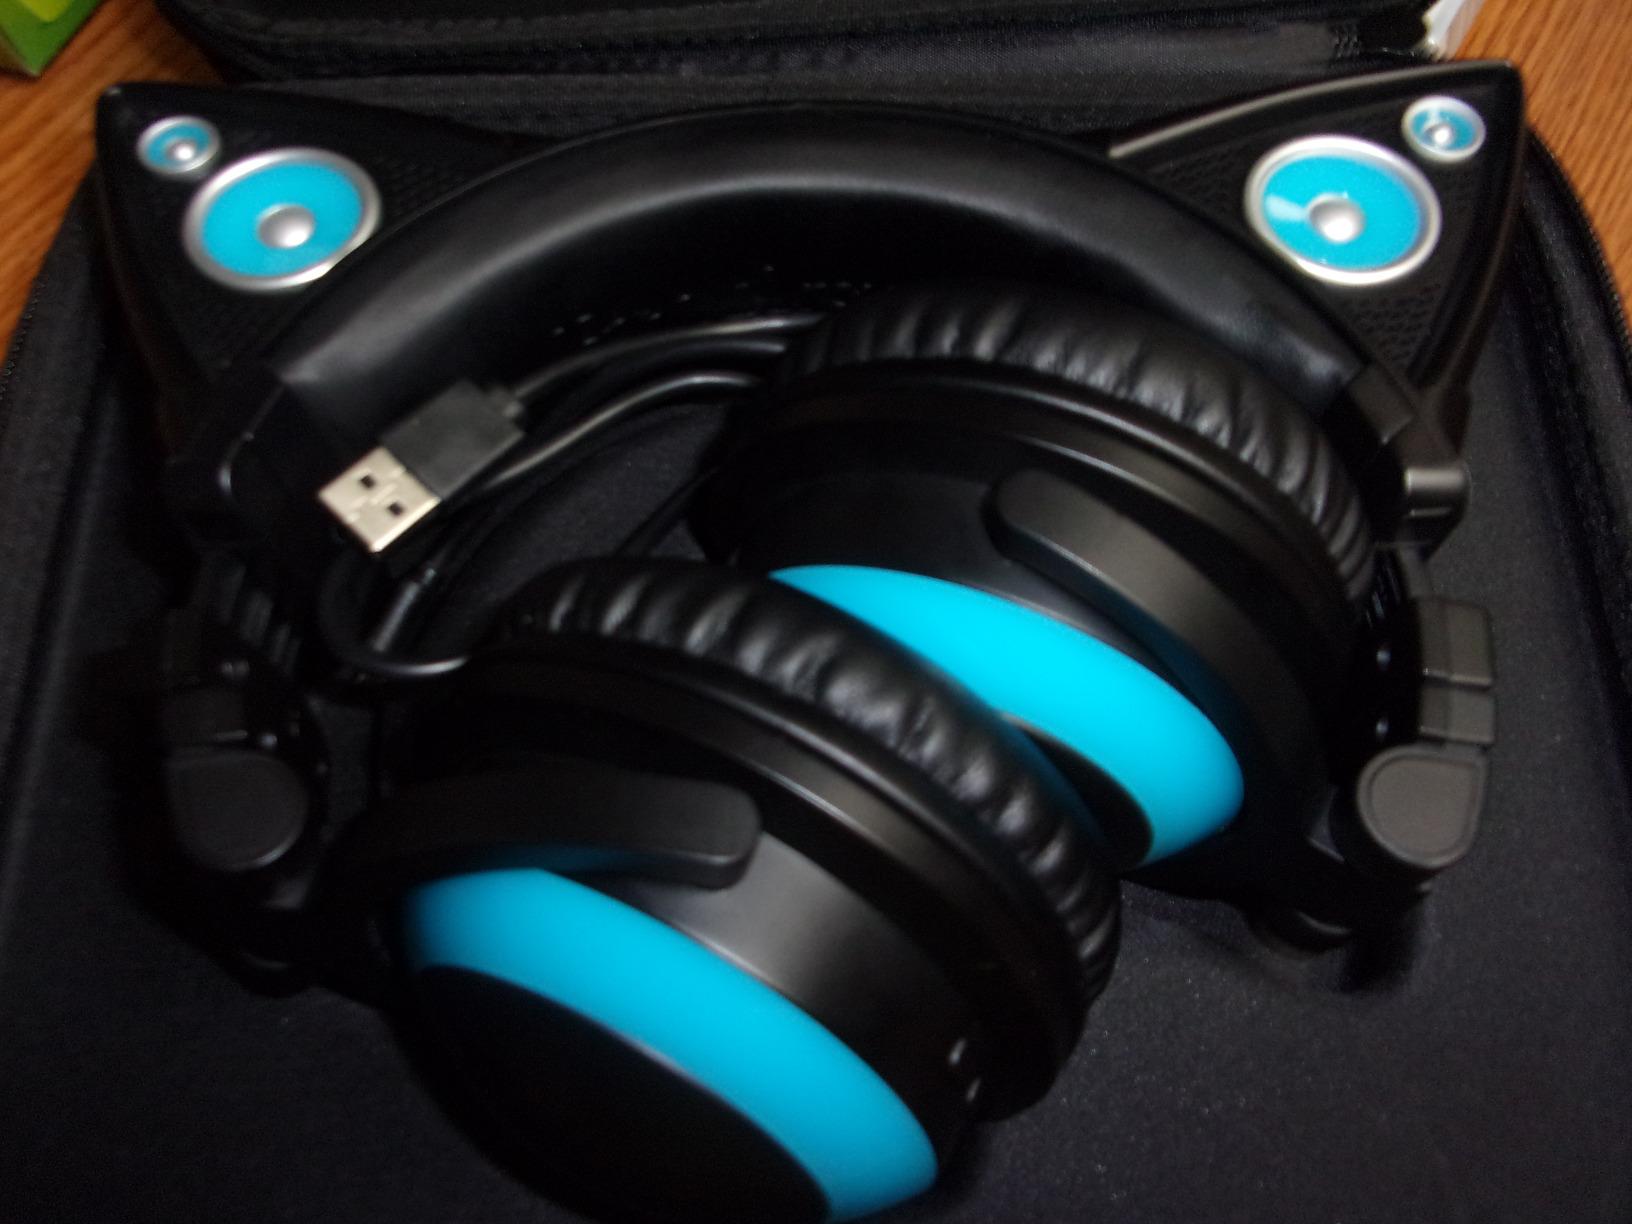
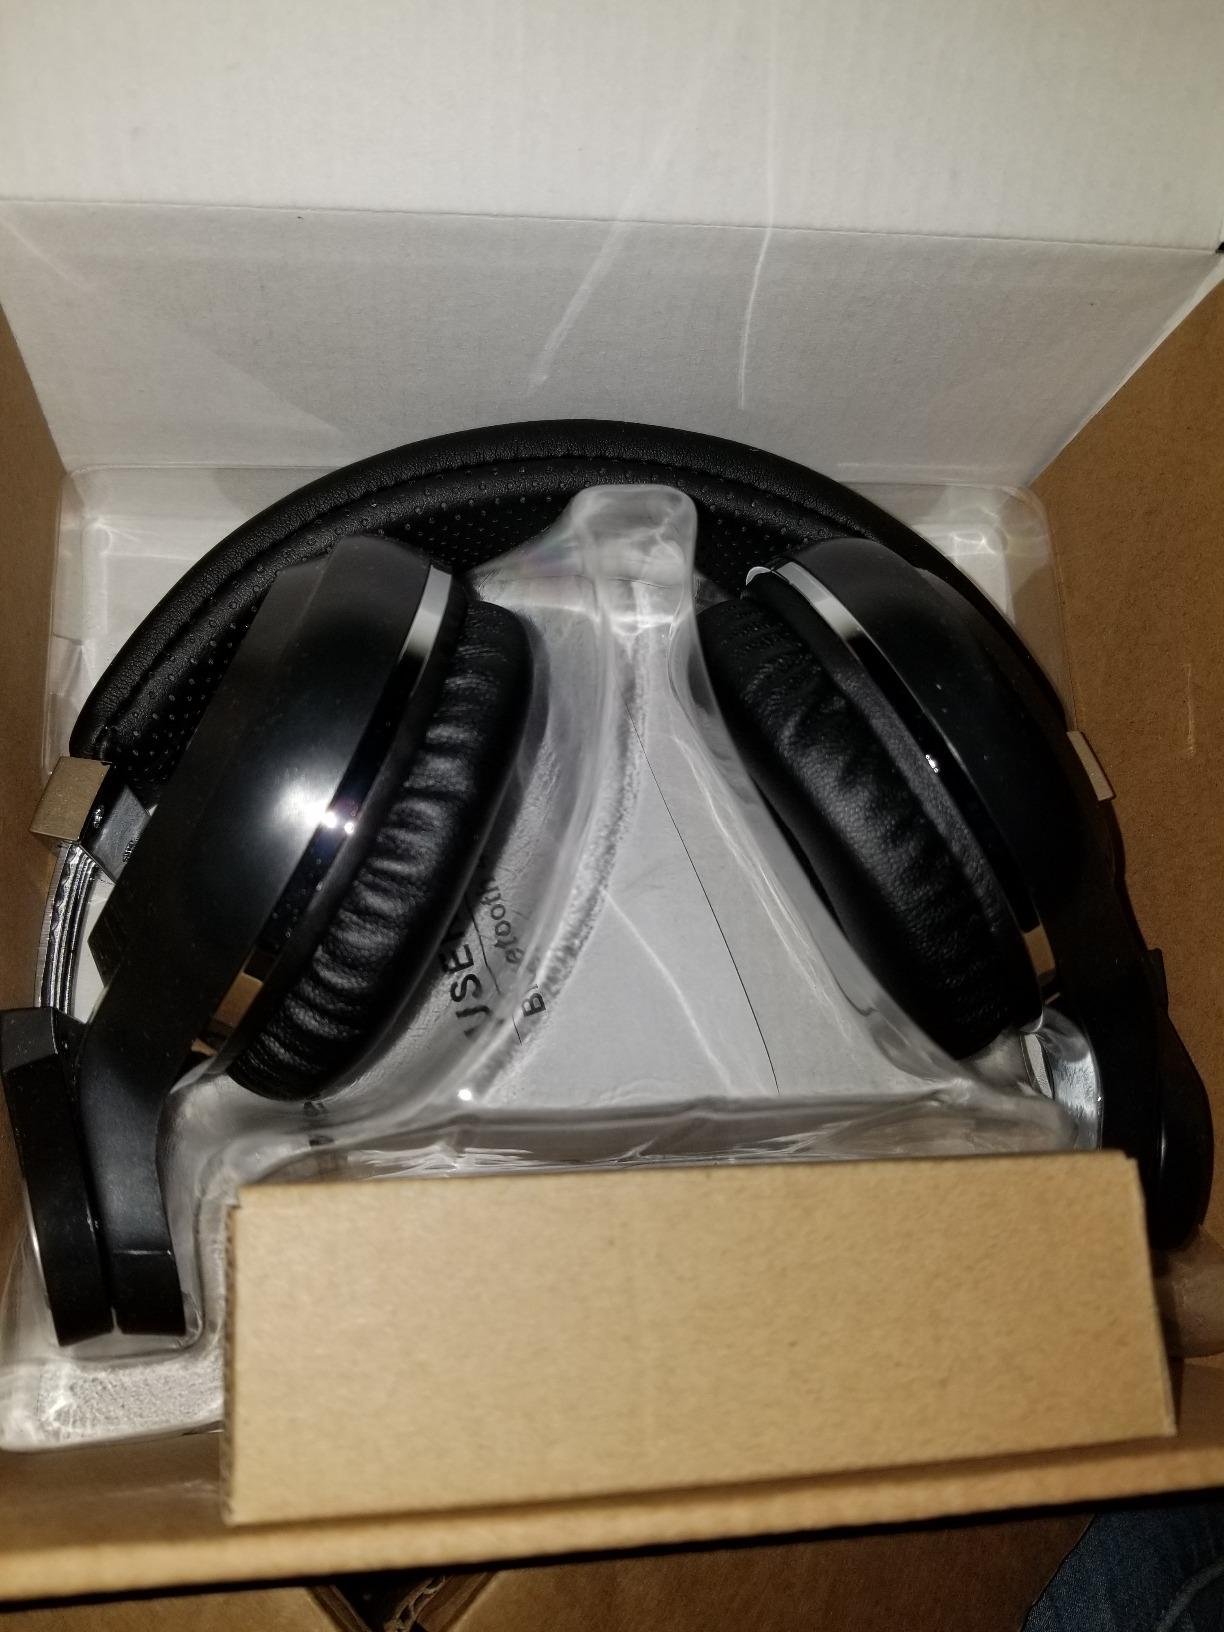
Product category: headphones
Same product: no